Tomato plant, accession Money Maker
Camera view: bottom (45 deg); turntable rotation: 210 degrees
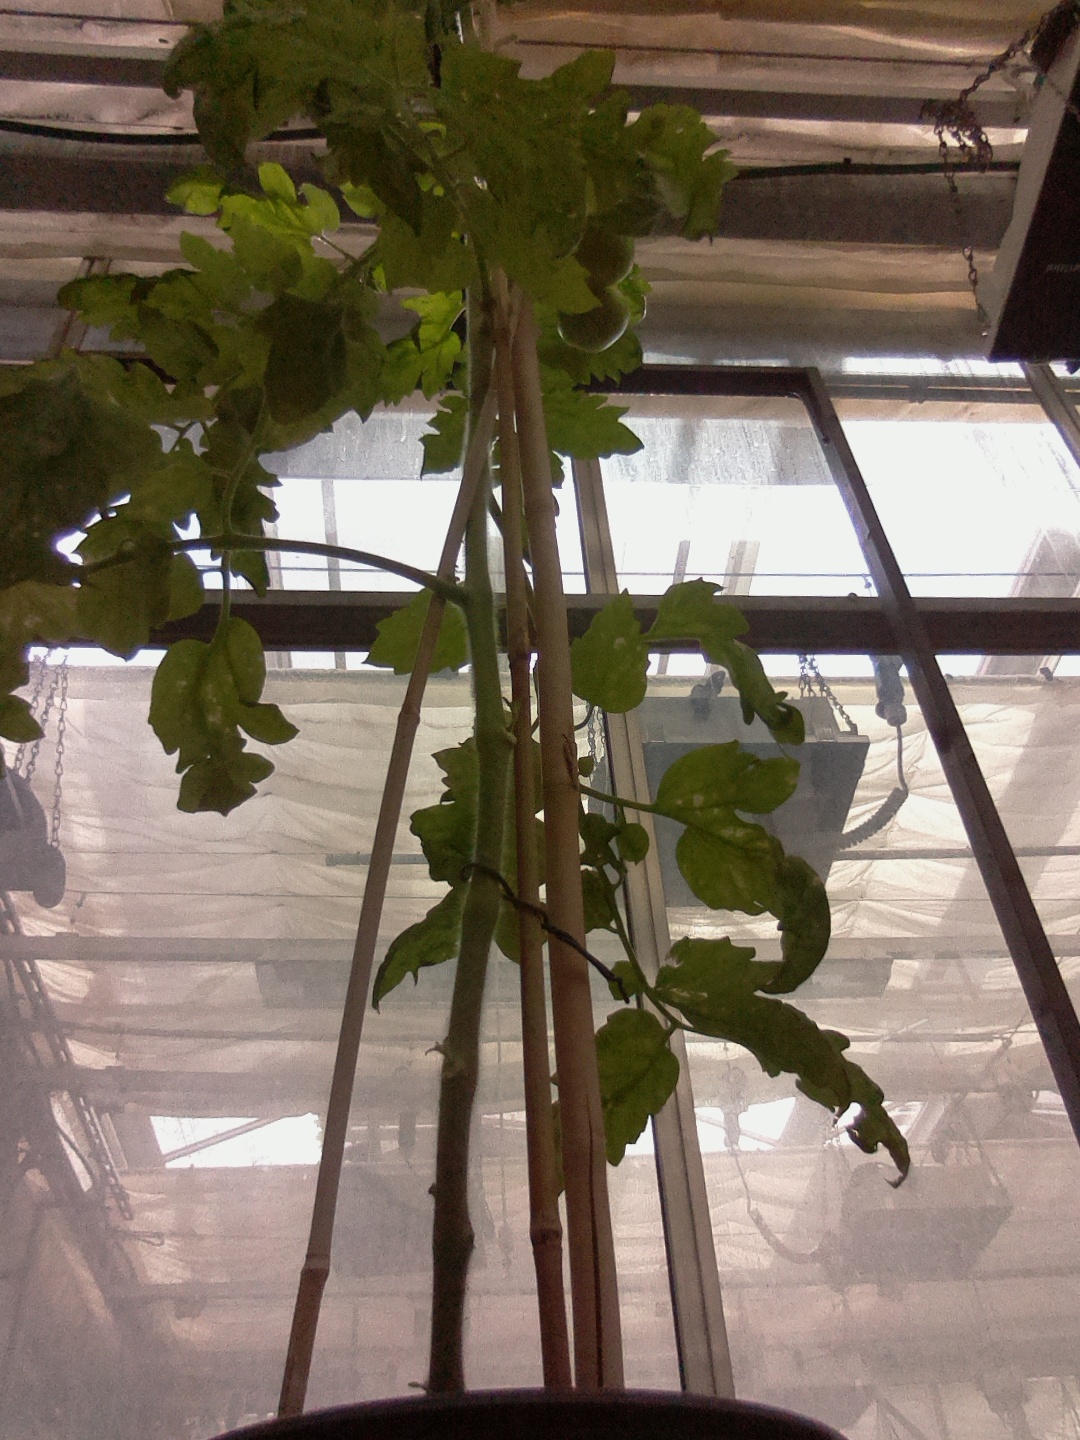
BBCH growth stage 77: 70%-80% of final fruit size